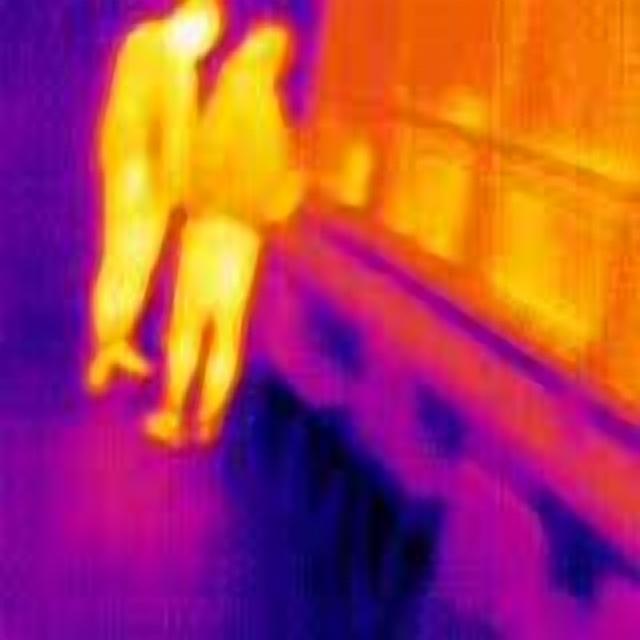
Detected objects:
label: person
label: person